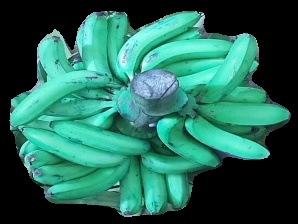
Variety: pachbale
Grade: grade3